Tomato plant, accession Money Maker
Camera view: vertical (180 deg); turntable rotation: 60 degrees
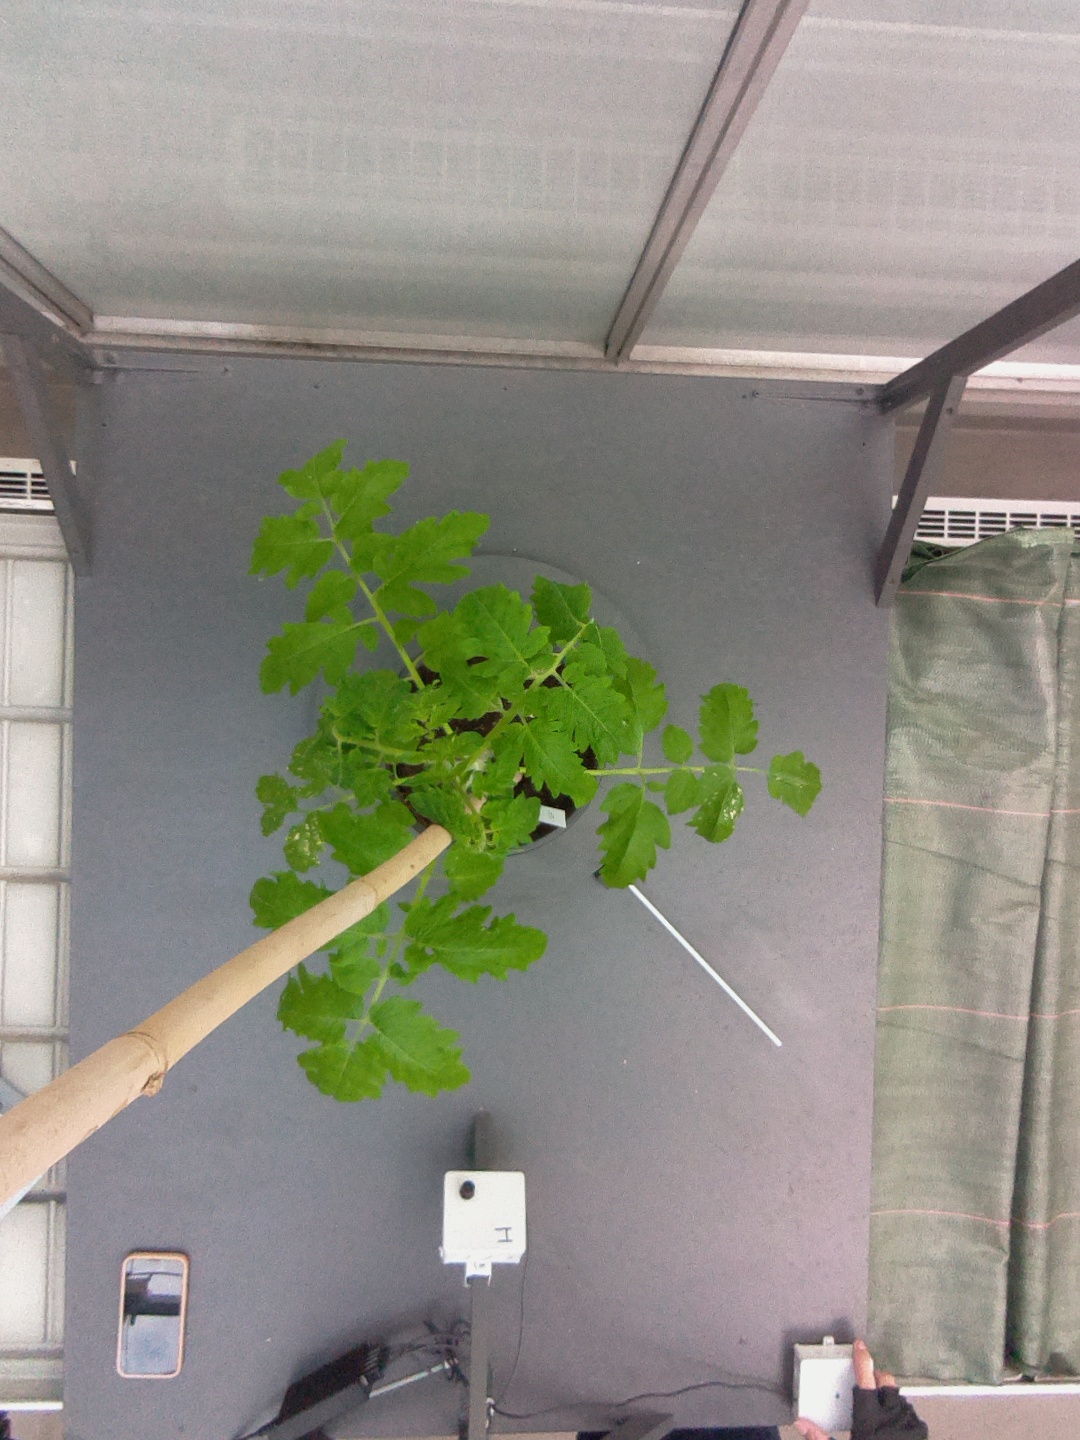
BBCH growth stage 14: 8 of true leaves visible